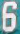
Number: 6